Ipswich Town F.C.

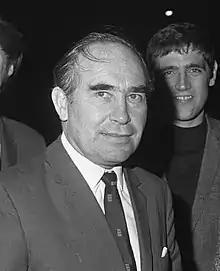
Alf Ramsey managed Ipswich Town between 1955 and 1963, before leading England to win the World Cup in 1966.

Between 1878 and 1884, Ipswich Town played at two grounds in the town, Broomhill and Brook's Hall, but in 1884, the club moved to Portman Road and have played there ever since. At their new home, Ipswich became one of the first clubs to implement the use of goal nets, in 1890, but the more substantial elements of ground development did not begin until, in 1901, a tobacco processing plant was built along the south edge of the ground. The first stand, a wooden structure, was built on the Portman Road side of the pitch in 1905. In 1911 the roof was blown off, and the ground was later commandeered by the British Army for the duration of World War I. The club turned professional in 1936, and work began on the first bank of terracing at the north end of the pitch. The following year, on the back of winning the Southern League, a similar terrace was built at the southern 'Churchmans' end.